Medea

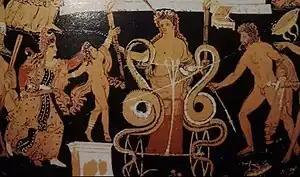
Medea preparing to kill her child on an altar, while Helios, hauled by two snakes and bearing two flaming torches, witnesses the scene. Jason appears rushing from the side (detail), red-figure krater, .

Although Jason in Euripides calls Medea most hateful to gods and men, the fact that the chariot is given to her by Helios indicates that she has the Gods on her side. As Bernard Knox points out, "Medea"'s last scene parallels that of a number of indisputably divine beings in other plays by Euripides. Just like these gods, Medea "interrupts and puts a stop to the violent action of the human being on the lower level" and "justifies her savage revenge on the grounds that she has been treated with disrespect and mockery" so that she "takes measures and gives orders for the burial of the dead, prophesies the future," and "announces the foundation of a cult." This deliberate murder of her children by Medea appears to be Euripides's invention, although some scholars believe Neophron created this alternate tradition. Her filicide would go on to become the standard for later writers. Pausanias, writing in the late 2nd century CE, records five different versions of what happened to Medea's children after reporting that he has seen a monument for them while traveling in Corinth. Fleeing from Jason, Medea made her way to Thebes, where she healed Heracles (a former Argonaut) from the curse of Hera that led him to slay his sons.